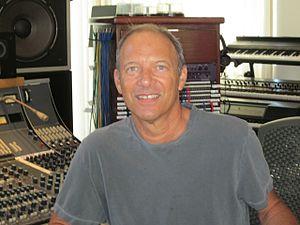
In Utero est le troisième et dernier album studio du groupe américain de grunge Nirvana, publié par DGC Records le 13 septembre 1993 au Royaume-Uni, puis le 21 septembre 1993 aux États-Unis.
Scott Litt est un producteur et un ingénieur du son américain principalement connu pour son travail sur six des albums de R.E.M., ainsi que sur In Utero de Nirvana.